Petaluma Municipal Airport

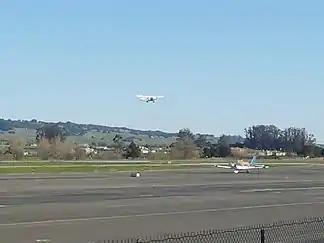
A Cessna 172SP of the Petaluma Pilot Training Center departing from Runway 110

The Petaluma Pilot Training Center is a pilot training facility located at Petaluma Municipal Airport (O69). It provides instruction to those without a pilot license, and aircraft rental to those who are certified. It offers instruction to obtain a private pilot certificate, as well as an instrument rating and additional endorsements.